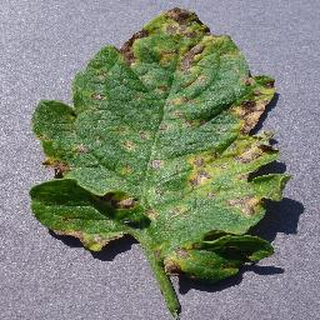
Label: tomato_septoria_leaf_spot